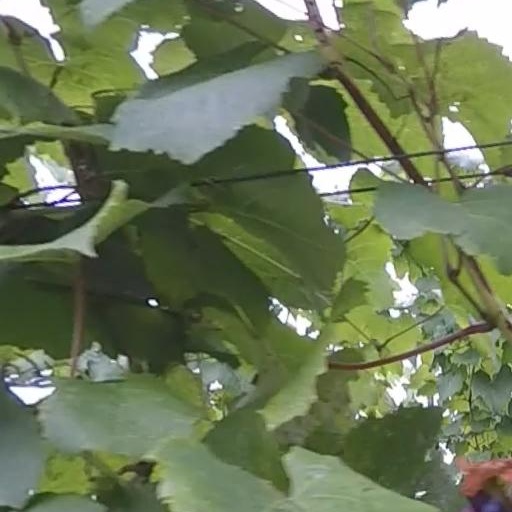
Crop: grape